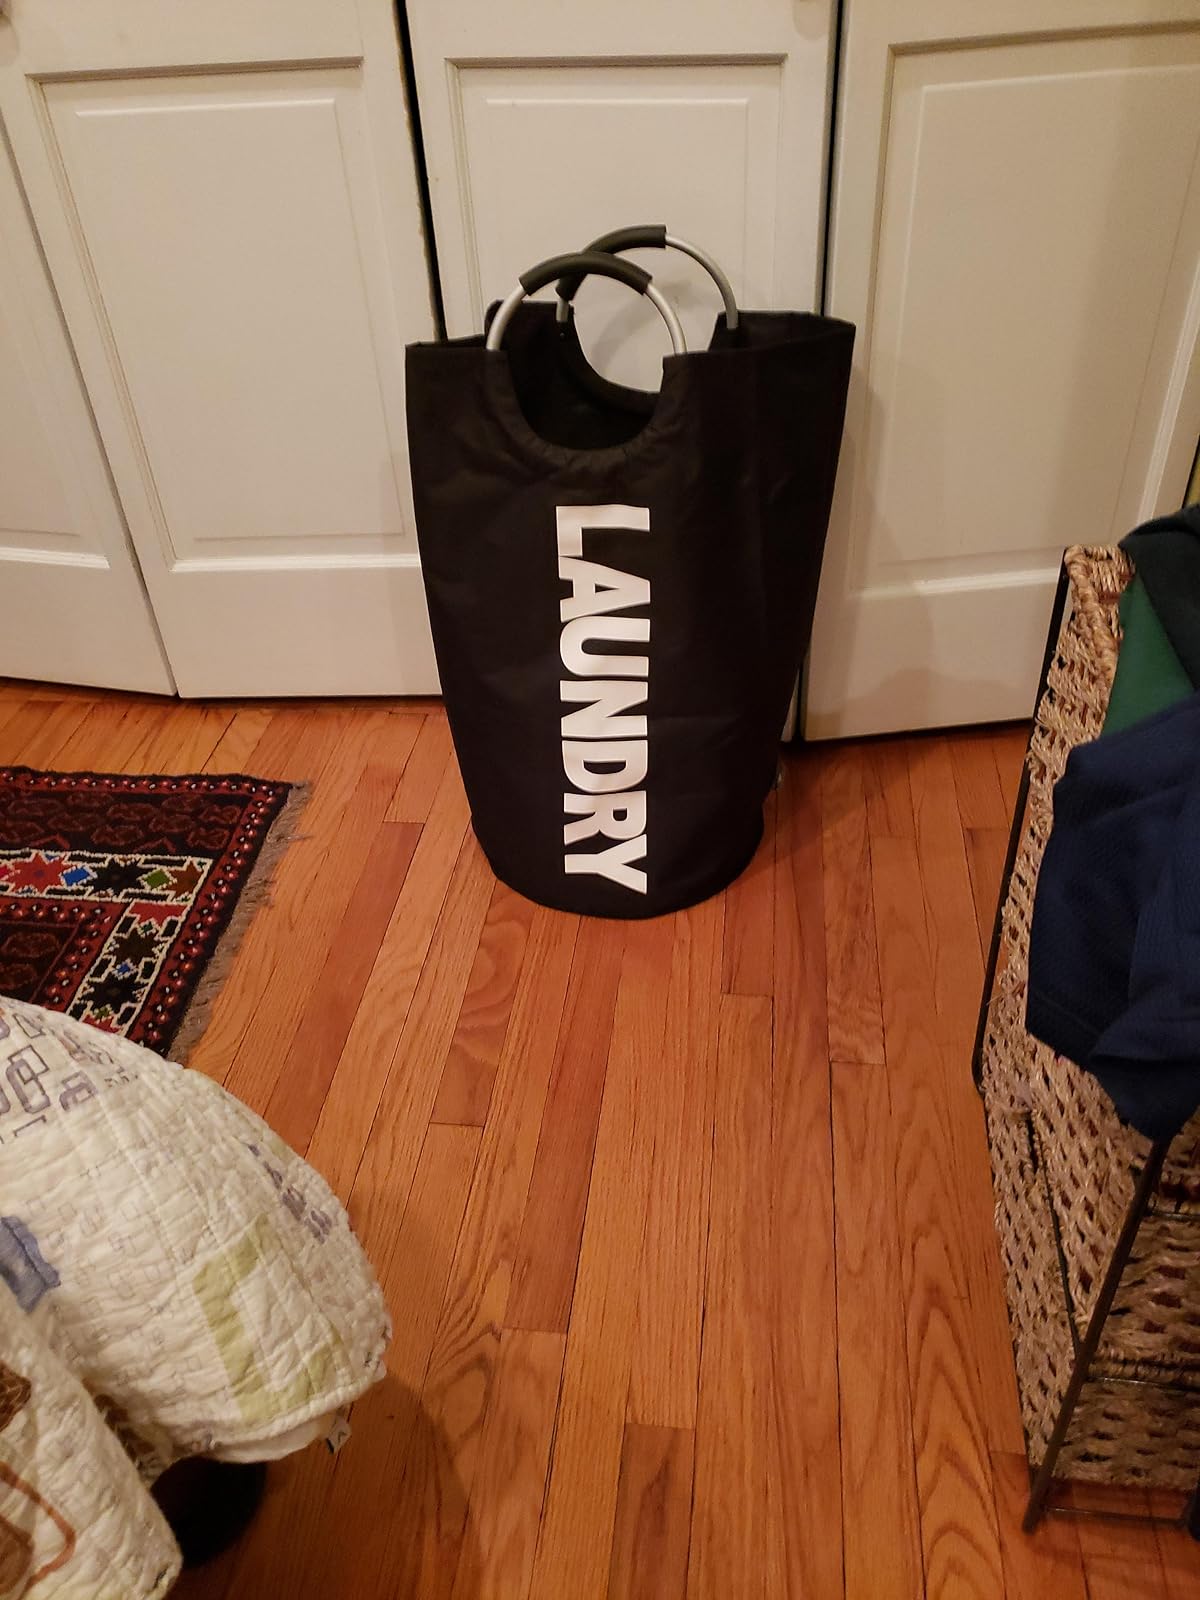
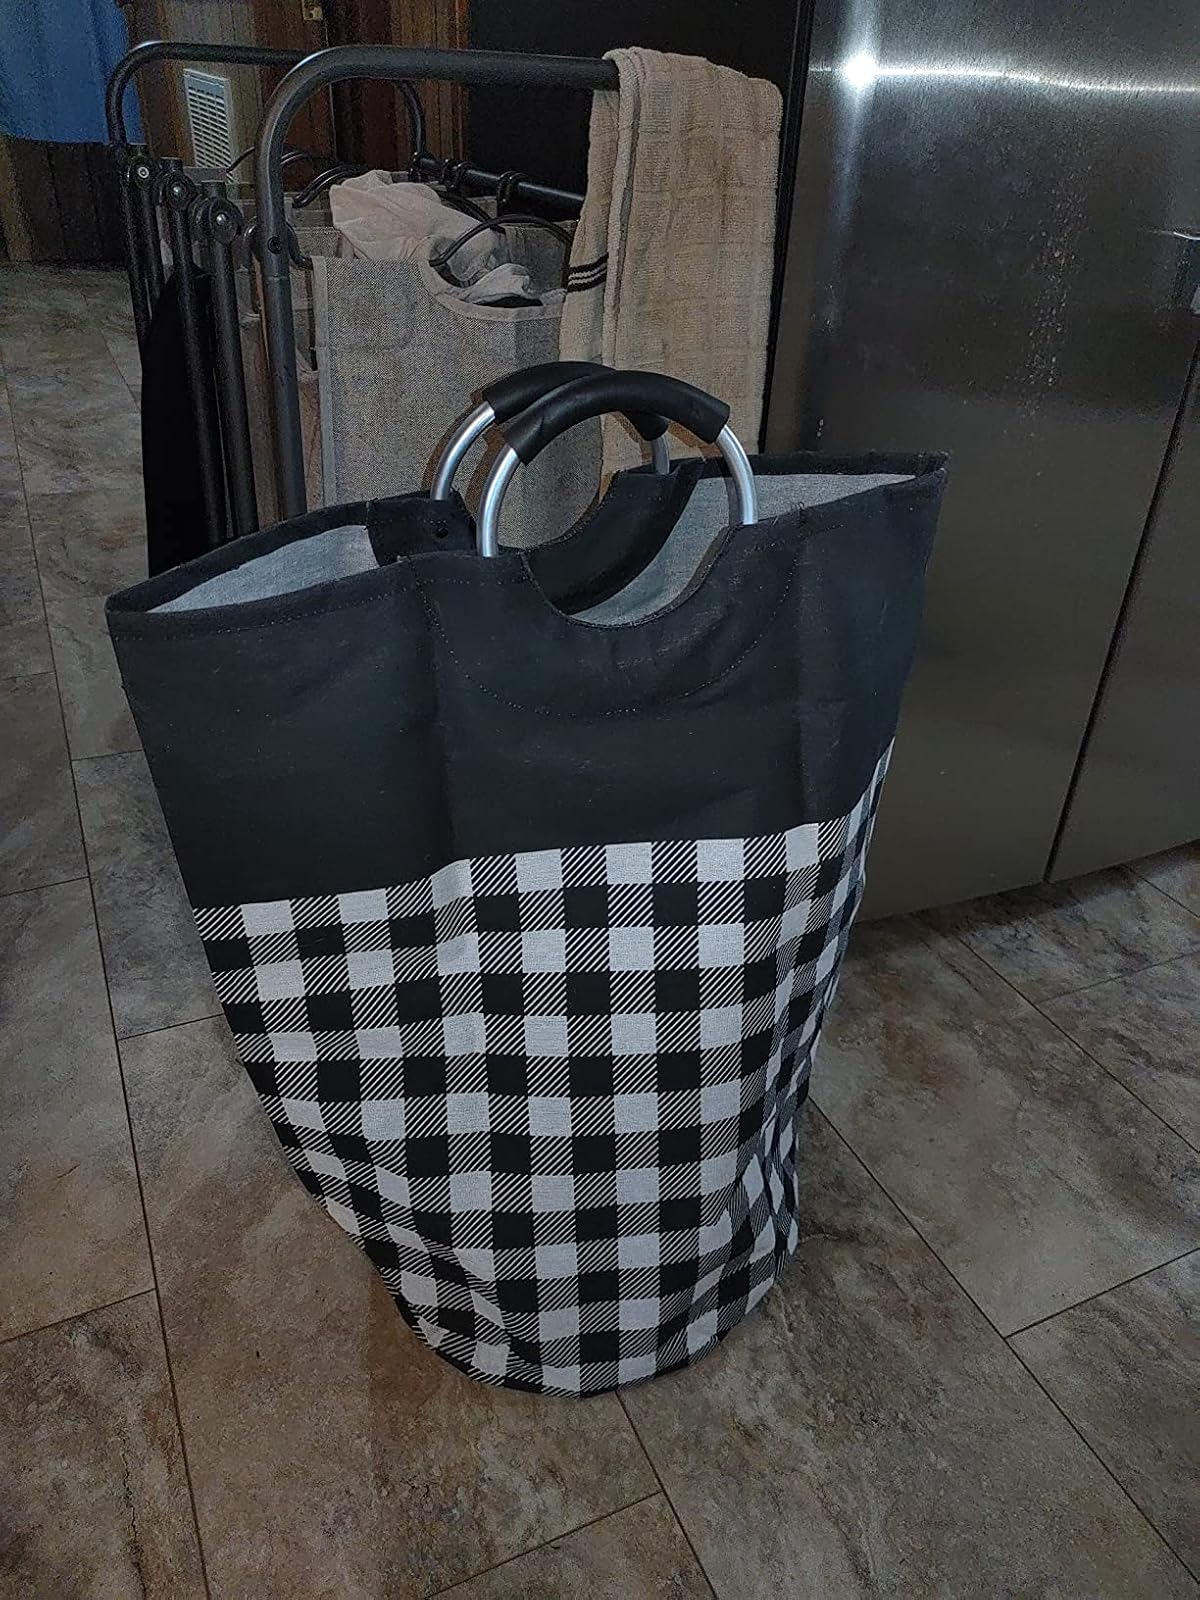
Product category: items_hamper
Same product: no